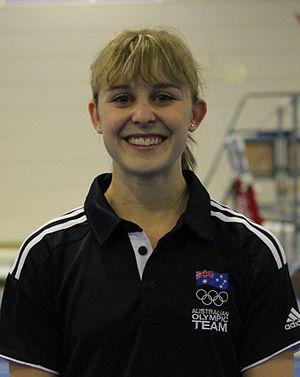
Lauren Mitchell est une gymnaste artistique australienne d'origine roumaine par sa mère, née le 23 juillet 1991 à Perth, dans le quartier de Subiaco.